Old Meigs County Courthouse

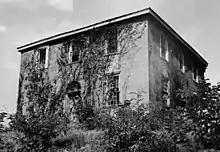
The courthouse in 1951

Meeting at the home of the hospitable Chester Township resident in late September 1822, the county commissioners voted to build a log jail and jailer's house and to begin planning for a permanent courthouse. Two weeks later, they voted in favor of constructing a two-story brick building measuring and tall with seven windows. Late in the month, they ordered that the height be increased to , and yet another meeting resulted in a decision to place a cupola on top of the courthouse. By December of the following year, the building was complete; fourteen men were paid a total of $1,255.20 for construction.